Eugen Dobrogeanu

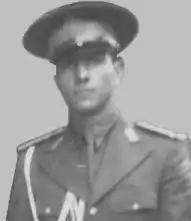
Eugen Dobrogeanu, 1942.

Eugen Dobrogeanu (17 October 1913 – 18 February 1992) was a Romanian officer (colonel retd.), the first bibliographer of the Romanian criminology and active participant in Operation Autonomous.